Christopher Daniels

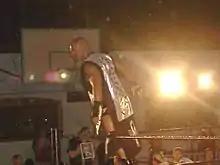
Daniels at an event in Quincy, Massachusetts, in 2005

At Ring of Honor's third show, "A Night of Appreciation", Daniels lost to Donovan Morgan, with both men showing mutual respect. The two men formed a partnership, eventually adding other members and growing into the stable known as The Prophecy. Daniels defeated AJ Styles on June 22, to qualify for the first ROH World Championship match, a one-hour Iron Man match against Spanky, Doug Williams, and Low Ki. In this title match, Daniels scored a pin on the eventual winner, Low Ki, and was the only wrestler not to lose a fall by pin or submission.